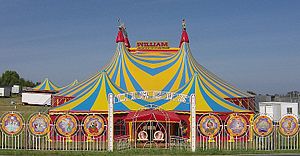
Cirkustelt / Galleri
Et cirkustelt er en type telt, der benyttes til cirkus. Teltet er derfor ofte indrettet til netop denne type optræden.